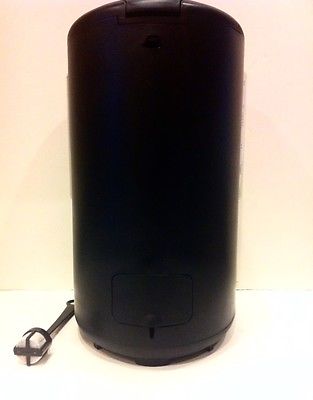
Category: coffee maker